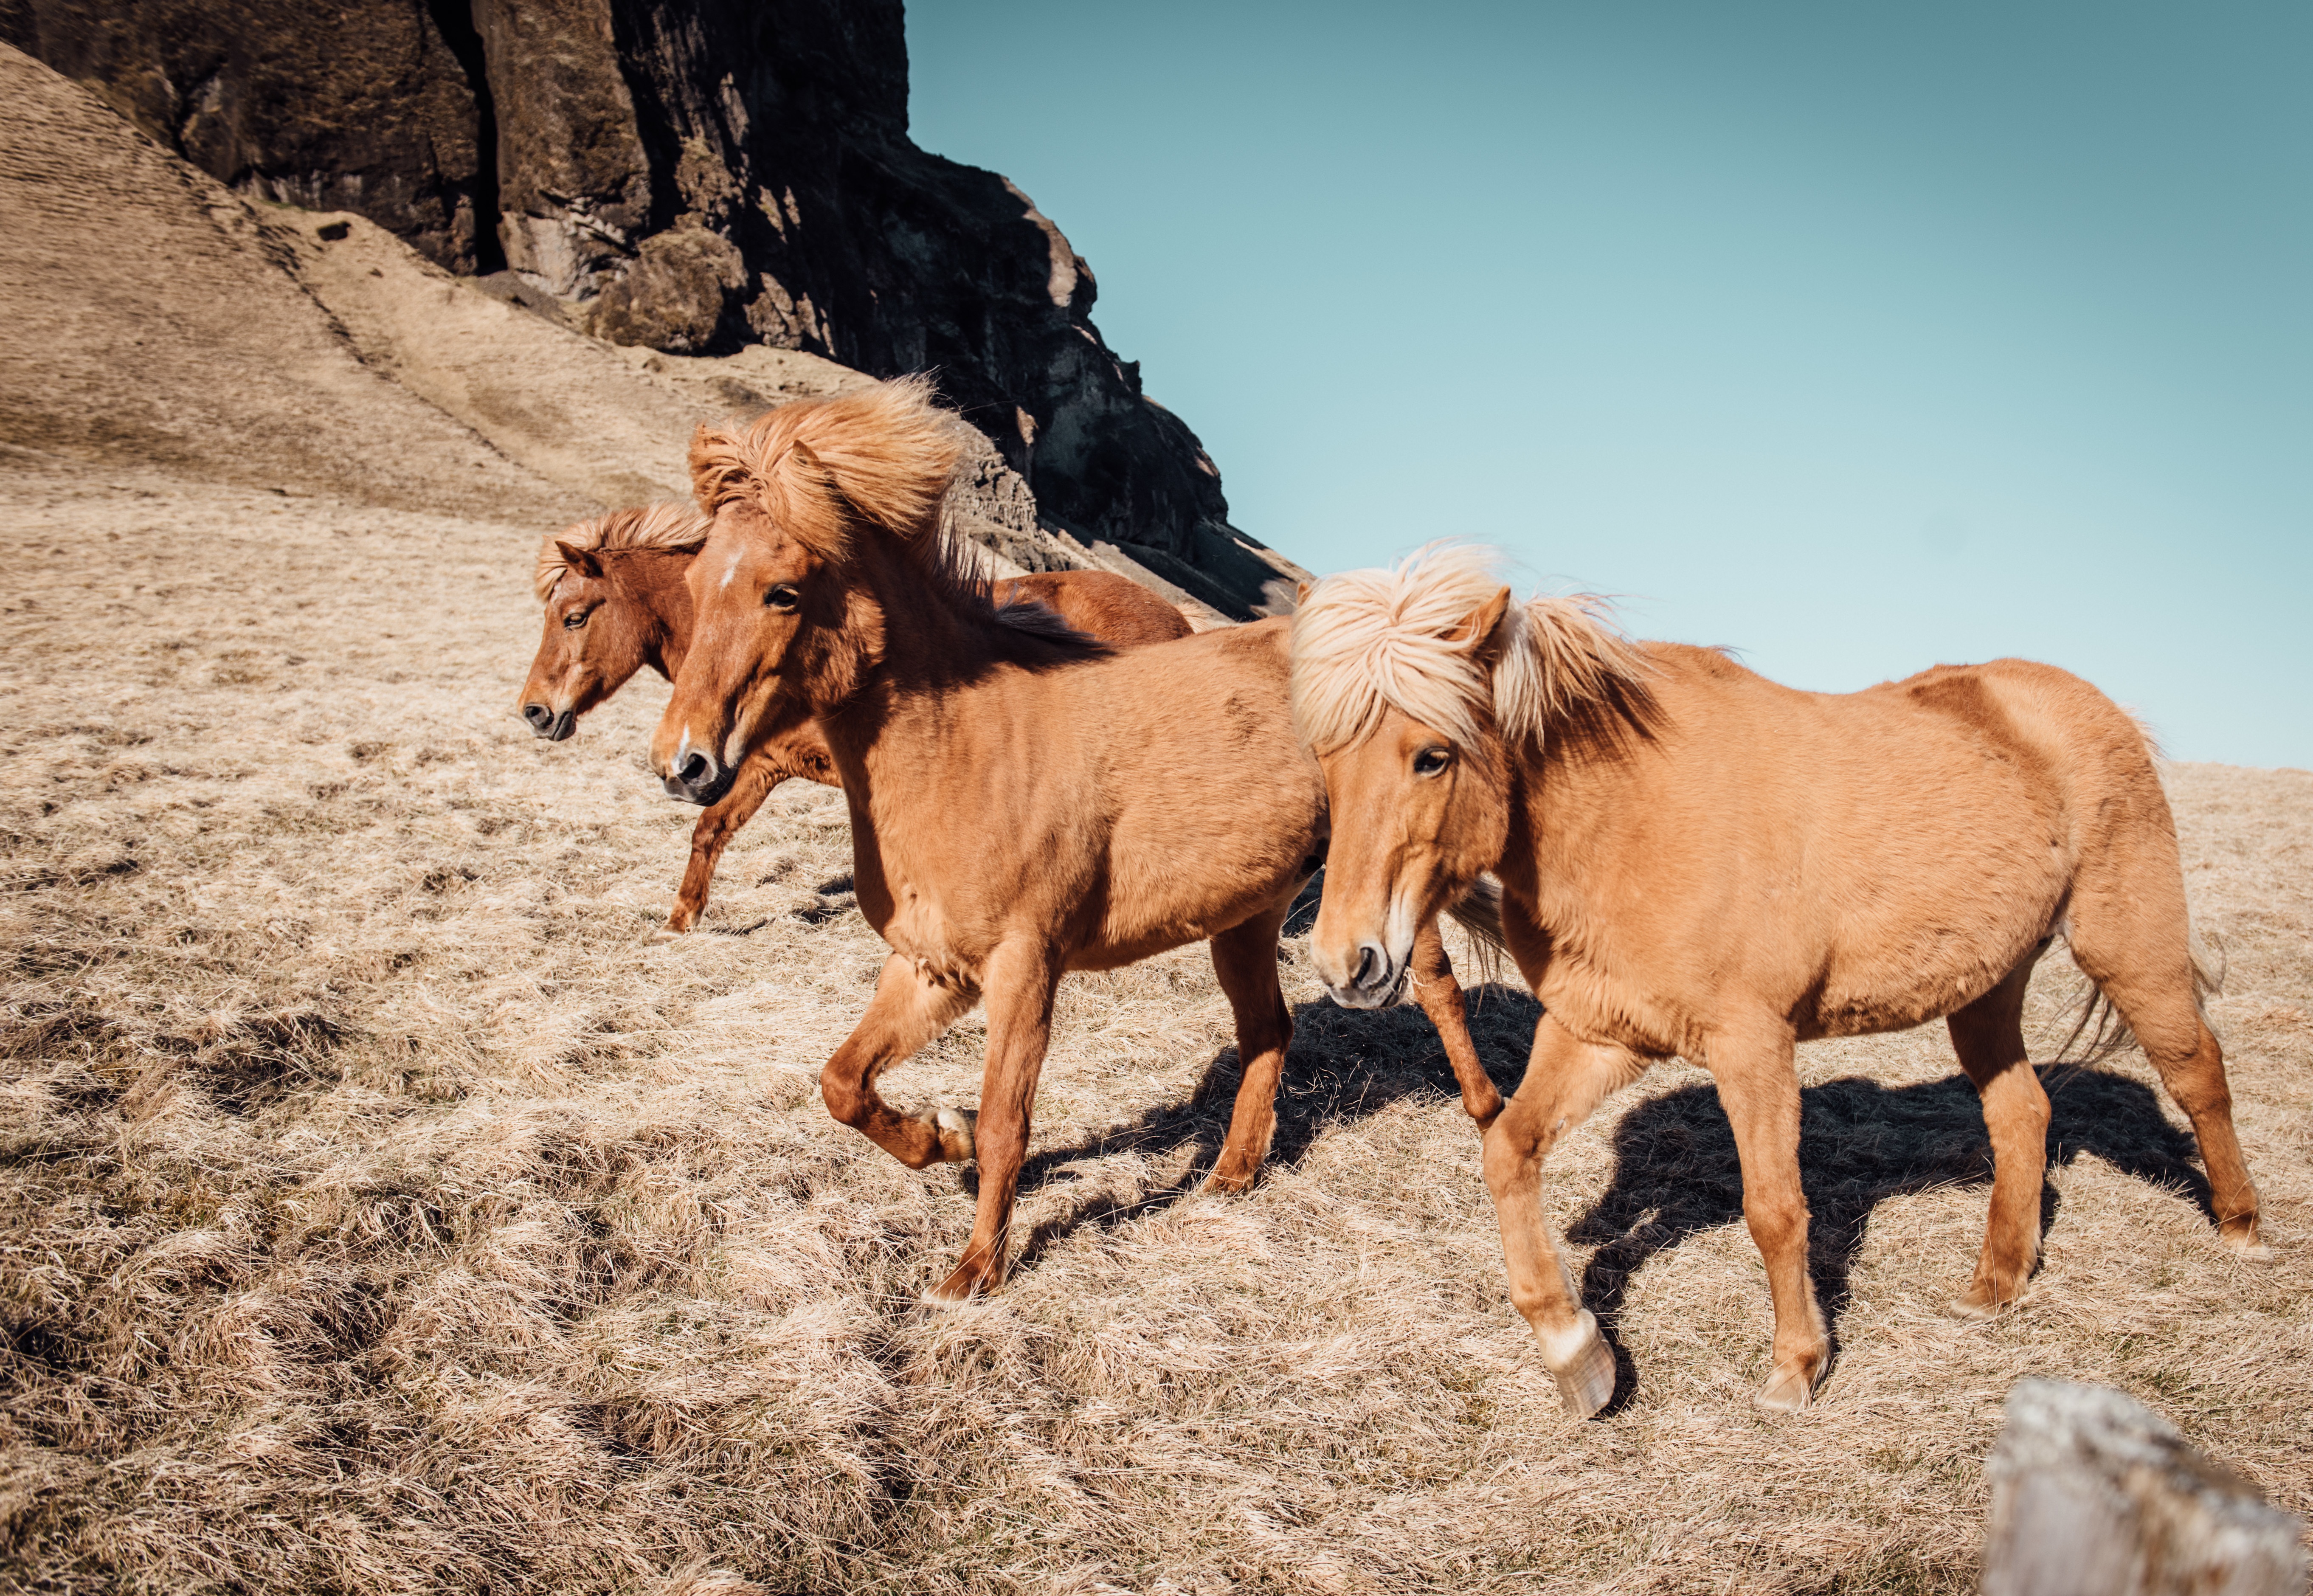
animal, wildlife, wild, herd, pasture, horse, mammal, stallion, mane, pony, vertebrate, mare, pack animal, horse like mammal, mustang horse